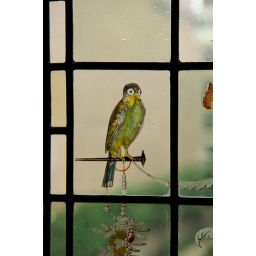
A bird painted on a window in the Museum Willet-Holthuysen in Amsterdam.